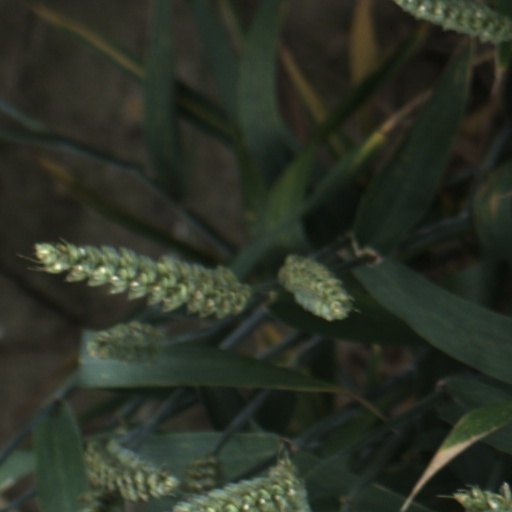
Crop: wheat